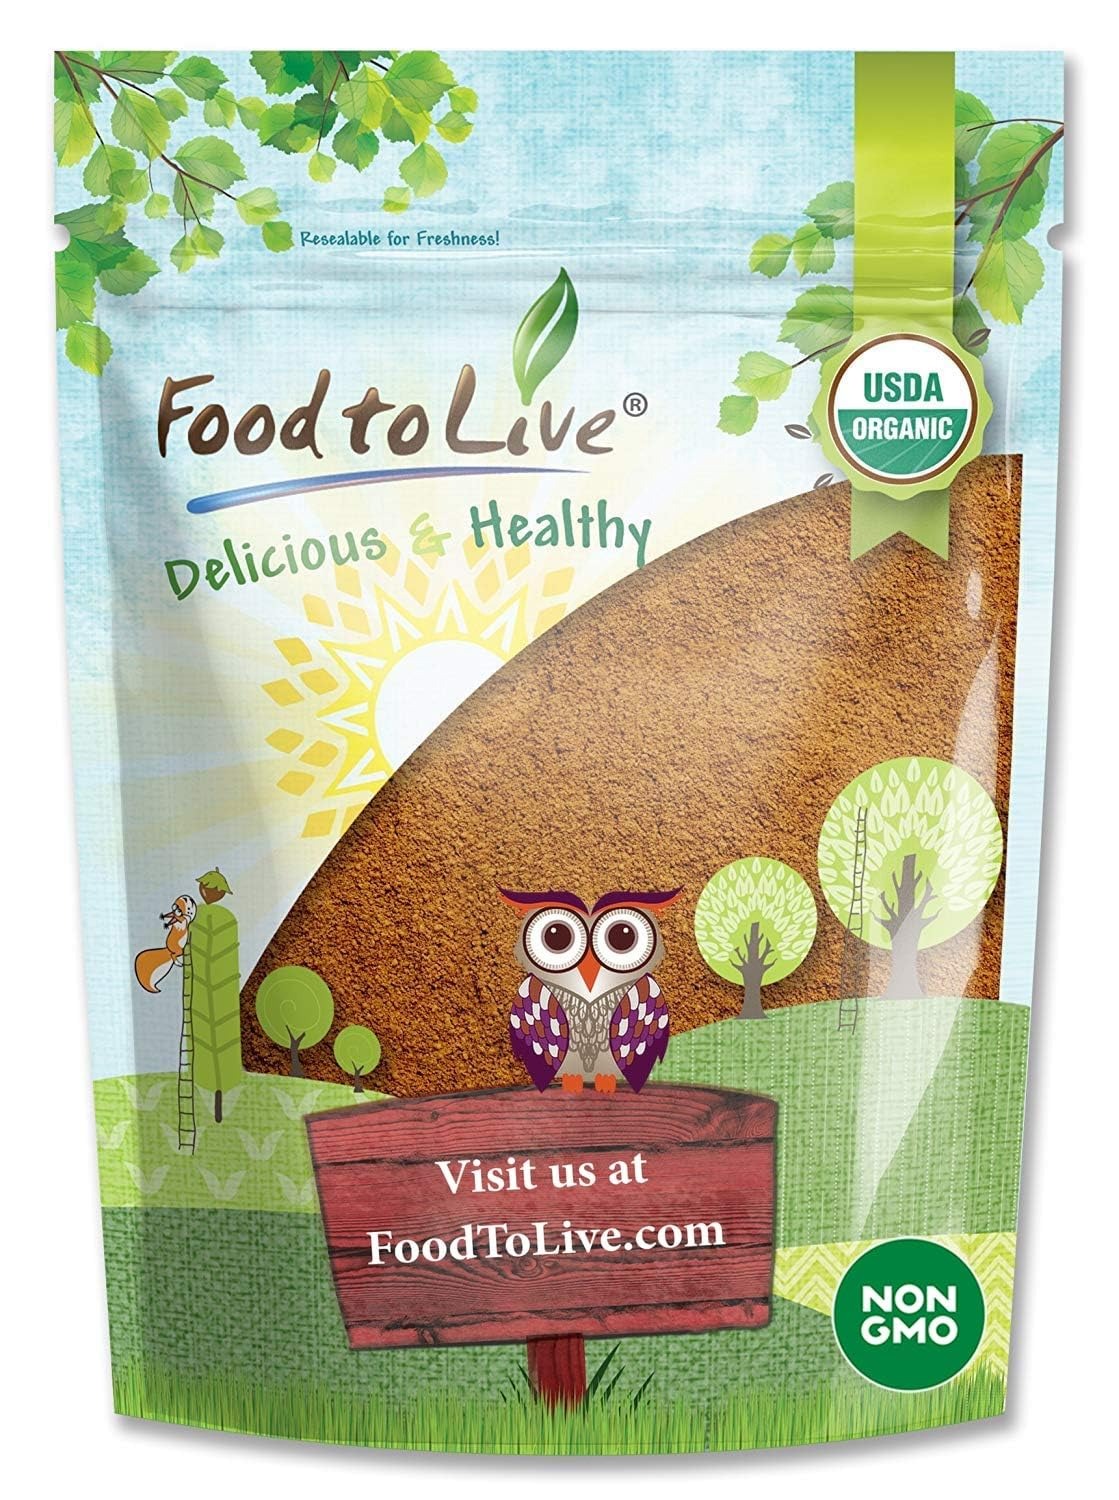
Item Name: Food to Live Organic Cacao Powder, 4 Pounds Certified, Non-GMO, Kosher, Unsweetened, Sirtfood, Bulk
Bullet Point 1: ✔️ USDA ORGANIC & NON-GMO: Ginger Root Powder by Food to Live is Organic and Non-GMO. Furthermore, it is Kosher, Caffeine-Free, and contains no additives.
Bullet Point 2: ✔️ CHOLESTEROL & TRANS-FAT FREE: Organic Ground Ginger contains no cholesterol, and trans-fats. It has no added sugars, instead it is rich with dietary fiber, protein, and potent antioxidants.
Bullet Point 3: ✔️ VERSETILE & DELICIOUS: Organic Ground Ginger can be used in both sweet and savory dishes. Add it to baked goodies, hummus, soups, curry, marinades, dressings, smoothies, grain dishes, ginger tea, hot chocolate, and lemonade.
Bullet Point 4: ✔️ IMPRESSIVE NUTRITIONAL VALUE: Organic Ginger Root Powder from Food to Live is loaded with Calcium and Potassium. Moreover, it contains a good amount of Iron, Selenium, Magnesium, Phosphorus, and Folate.
Bullet Point 5: ✔️ VEGAN & SIRTFOOD: Food to Live Organic Ginger Powder is raw, thus it is suitable for a vegan diet. Further, it also is Sirtfood-friendly, and vegetarian.
Value: 64.0
Unit: Ounce

Price: 42.21